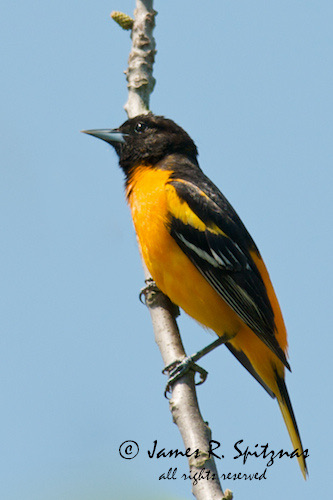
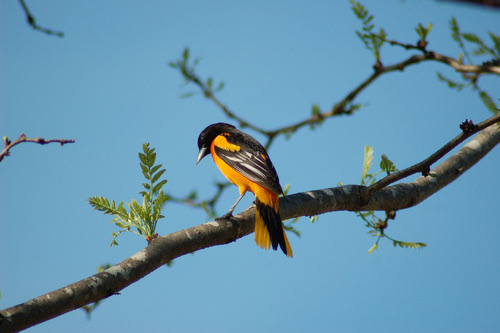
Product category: misc
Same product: yes